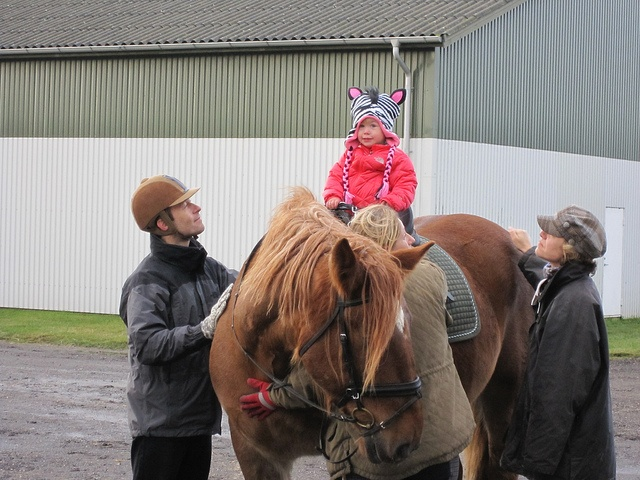
A girl with bunny ears is sitting on a horse.
A little girl riding on the back of a brown horse.
A child atop a brown horse with adults on both sides.
A young child riding on the back of a horse.
A small child sitting on a saddled horse